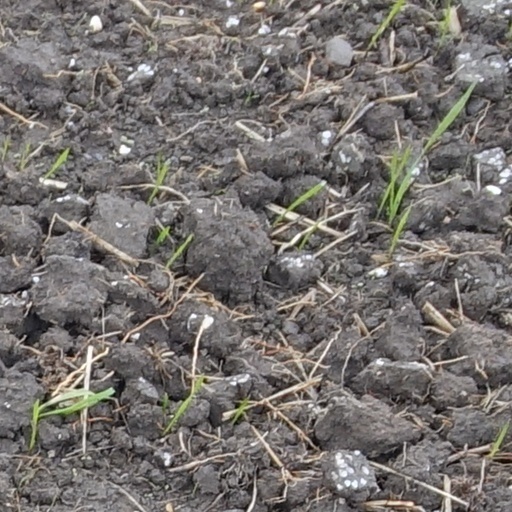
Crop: wheat